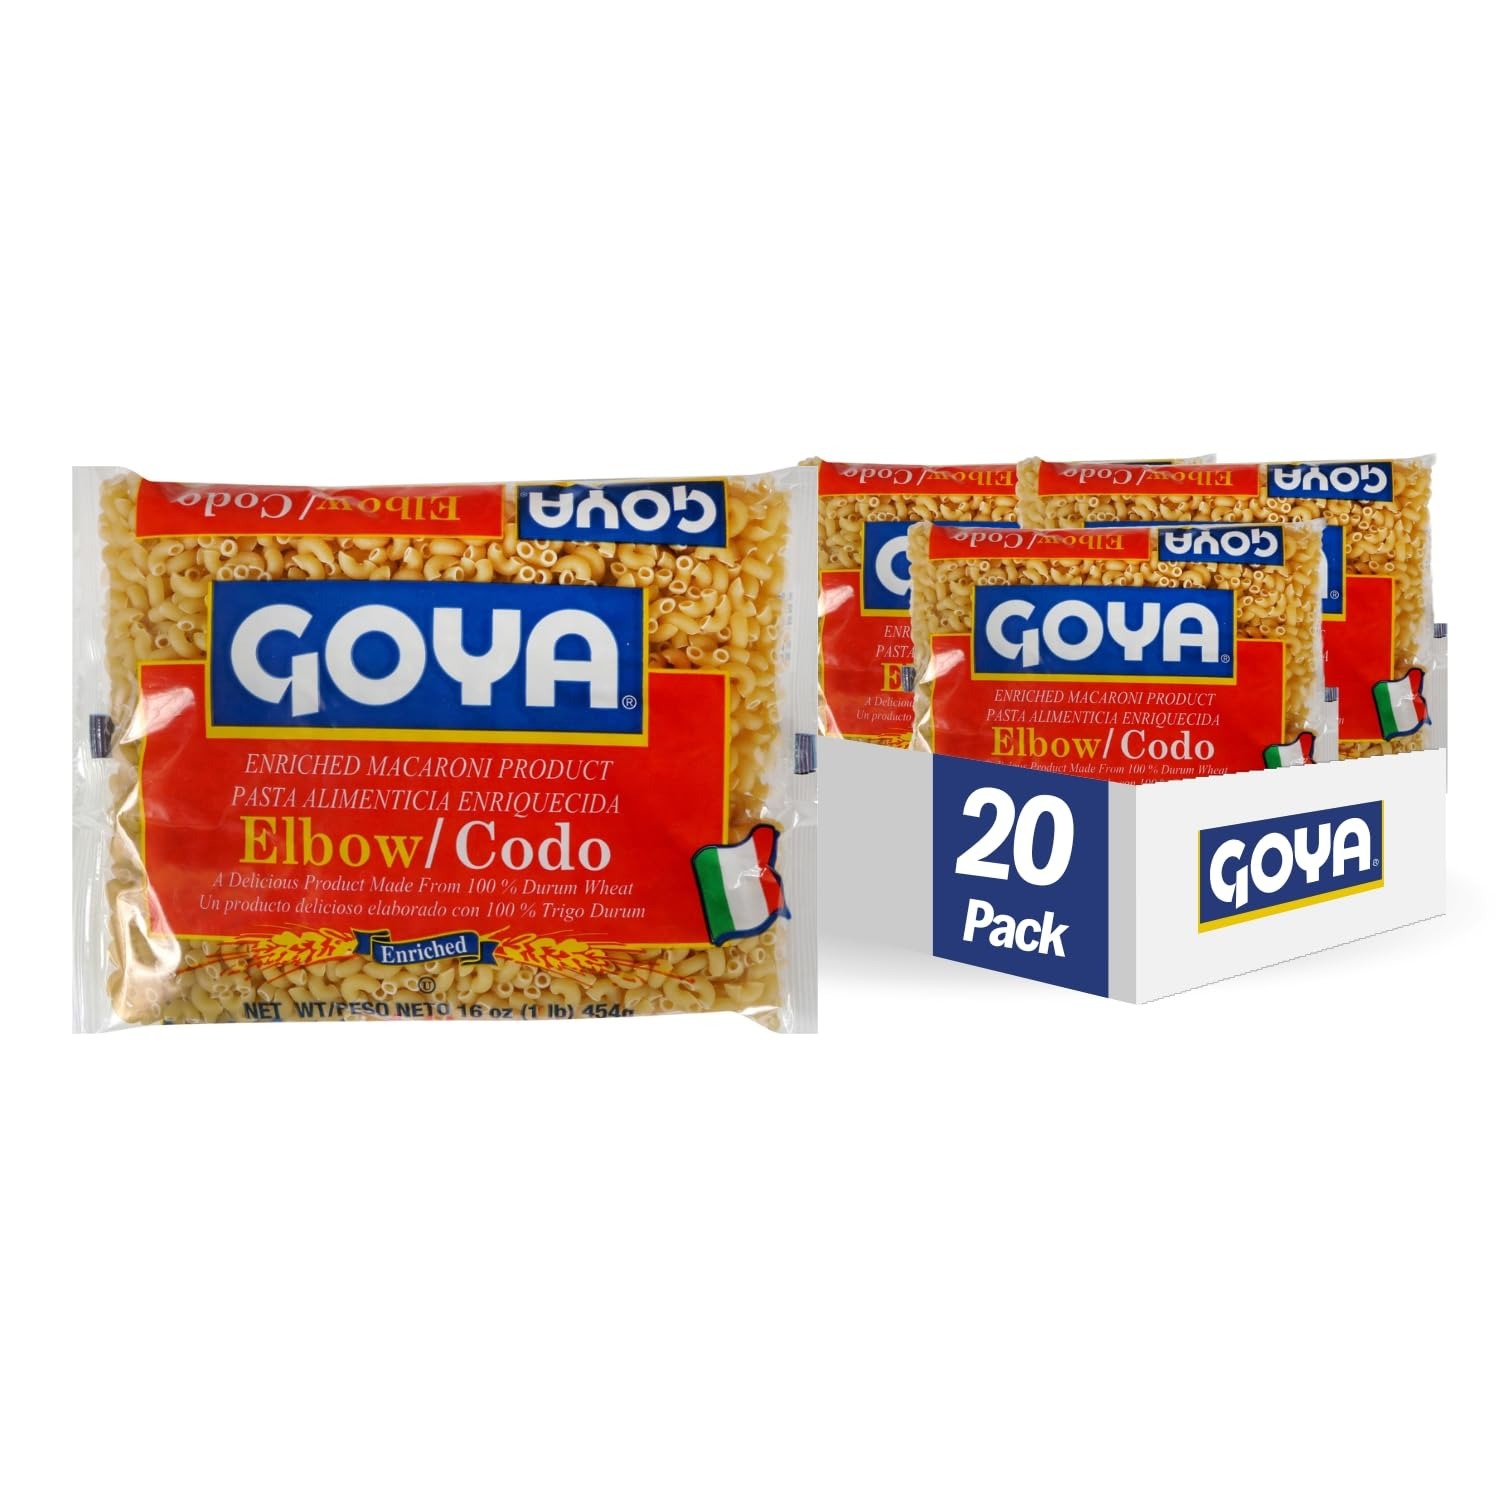
Item Name: Goya Foods Elbows Pasta, 16-Ounce (Pack of 20)
Bullet Point 1: DELICIOUS PASTA | Goya Elbows are a delicious product made from 100% durum wheat. Enjoy Goya Elbows with your favorite sauce for a great Italian dish anytime.
Bullet Point 2: CONVENIENT & VERSATILE | Enjoy Goya Elbows with your favorite sauce for a great Italian dish anytime, perfect for all of your favorite pasta or Latin soup recipes. An enriched Goya pasta product, Goya Elbows are sure to become your new pantry staple.
Bullet Point 3: NUTRITIONAL QUALITIES | Low Fat, Saturated Fat Free, Trans Fat Free, Cholesterol Free, Sodium Free
Bullet Point 4: PREMIUM QUALITY | If it's Goya... it has to be good! | ¡Si es Goya... tiene que ser bueno!
Bullet Point 5: PACK OF 20: 16 OZ BAGS | Single unit boxes and multipacks of Goya's extensive line of Pastas & Noodles available on Amazon, Amazon Fresh and Prime Pantry
Value: 320.0
Unit: Fl Oz

Price: 14.625